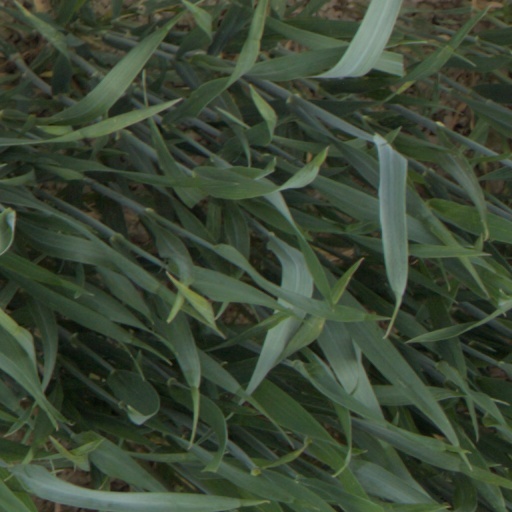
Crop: wheat